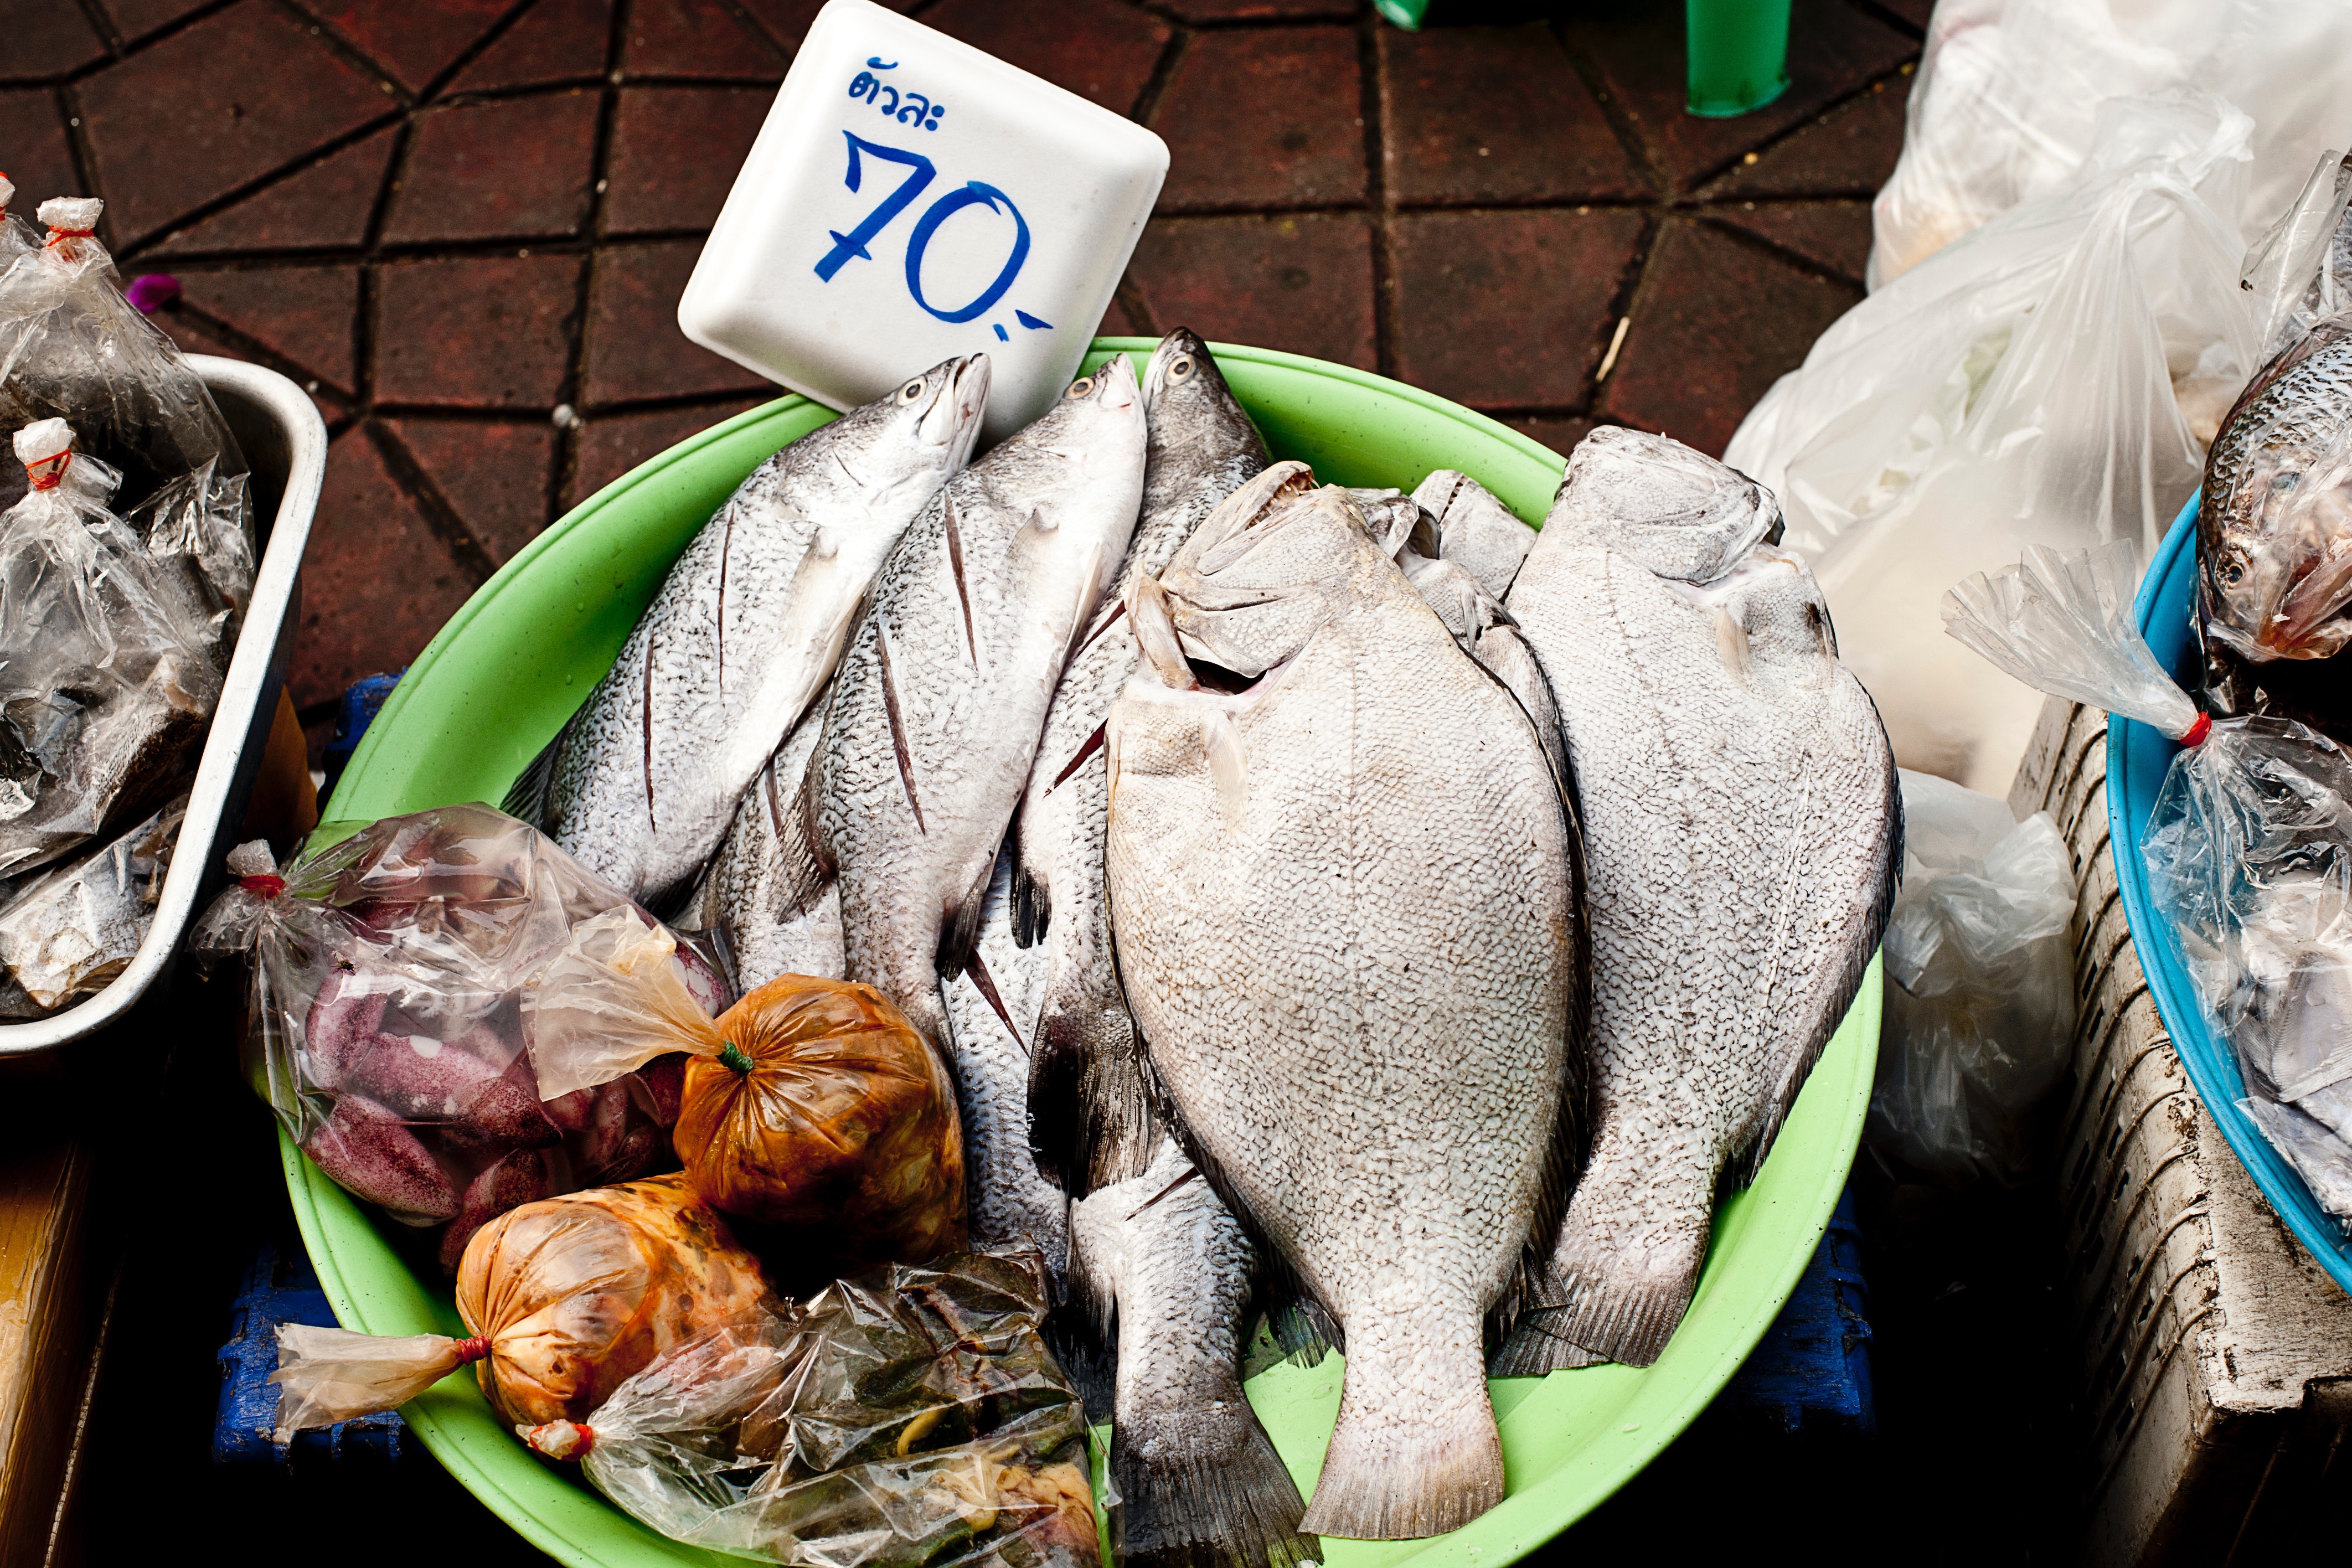
food, vegetable, local food, root vegetable, plant, seafood, cuisine, city, herb